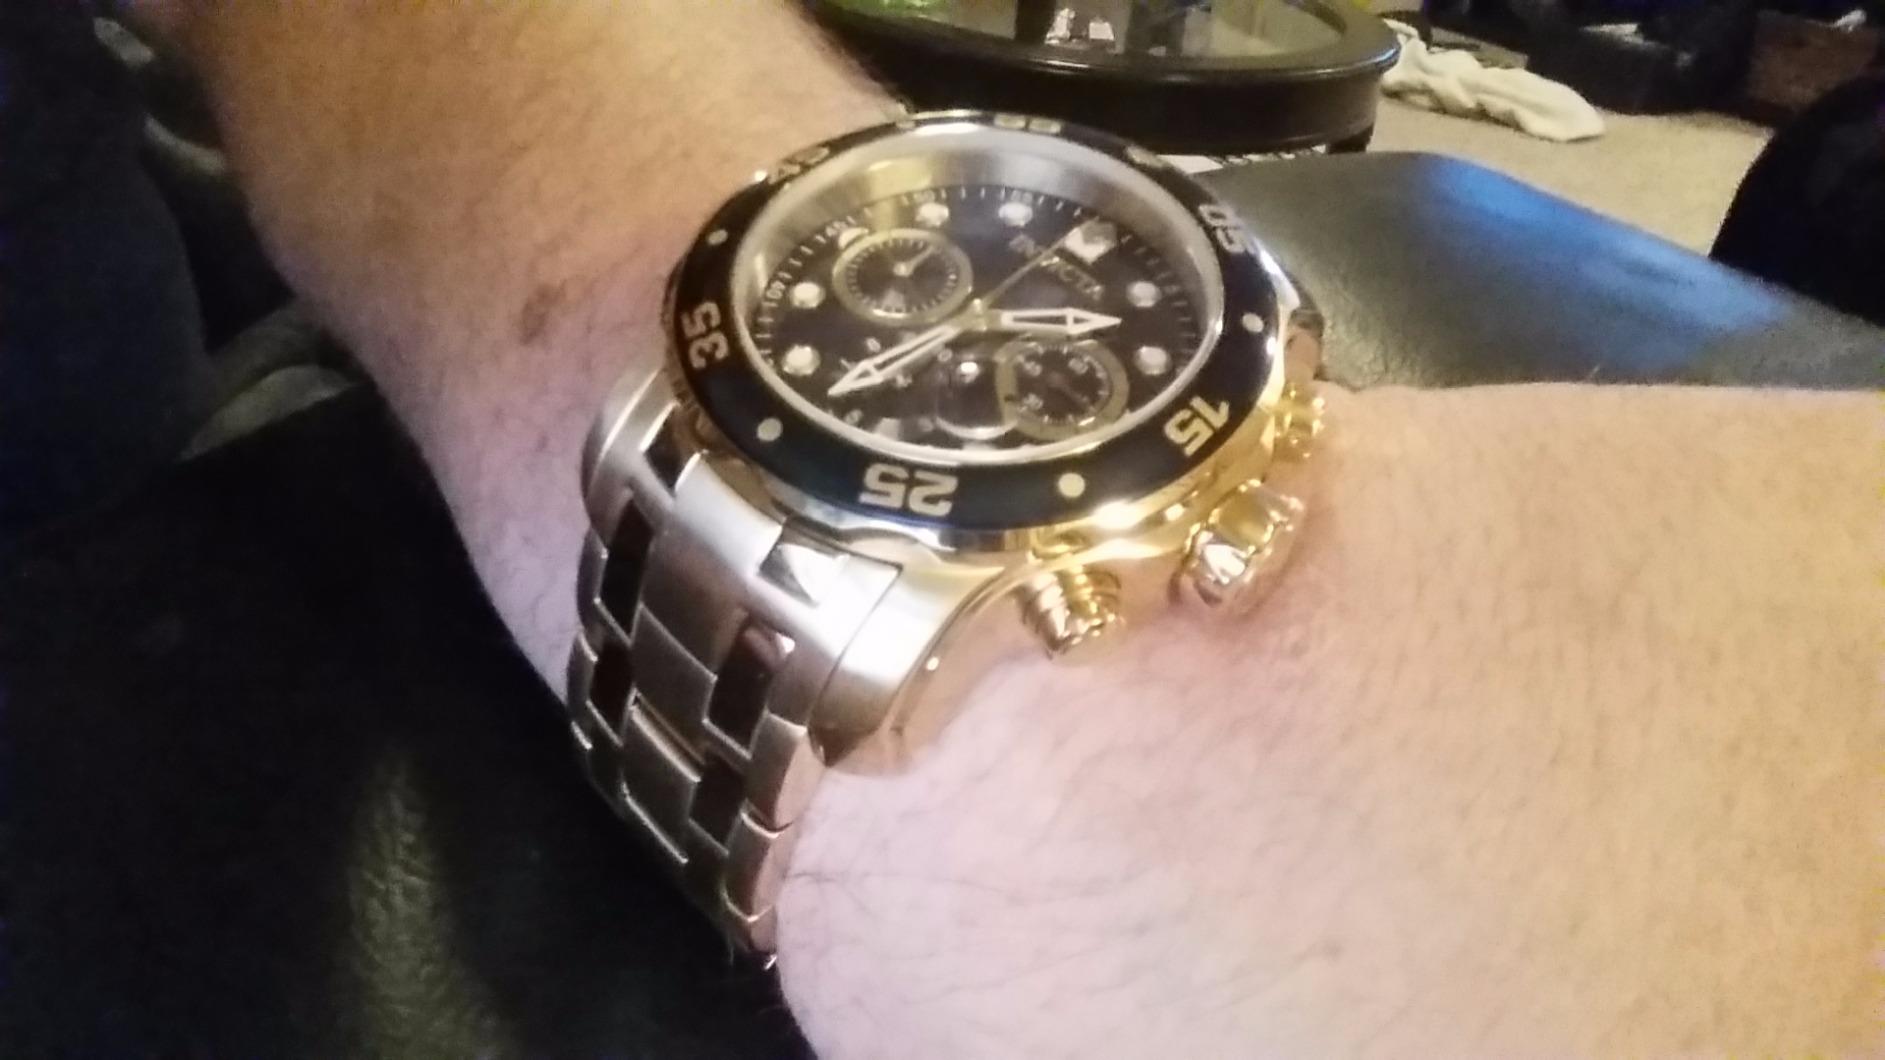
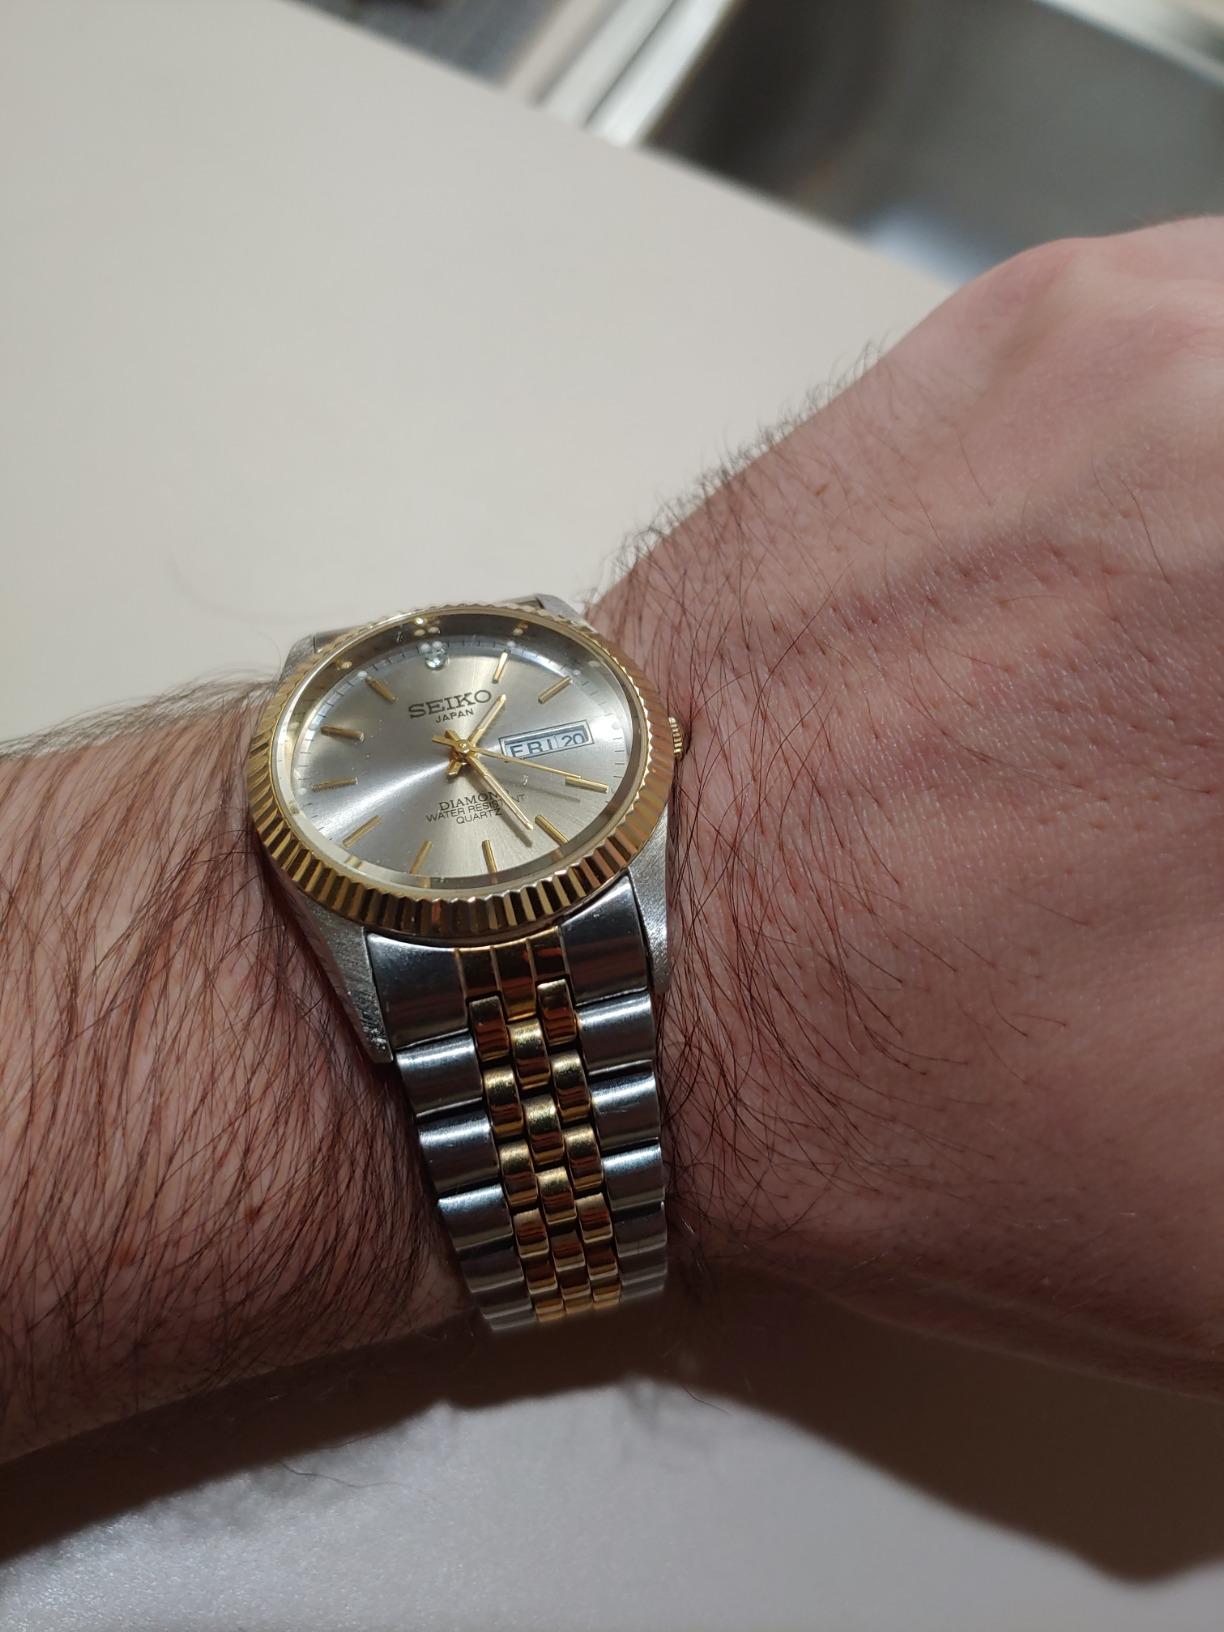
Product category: accessories_watch
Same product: no